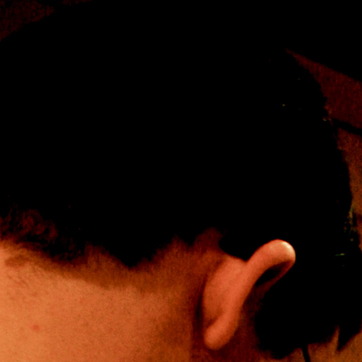
Material: hair